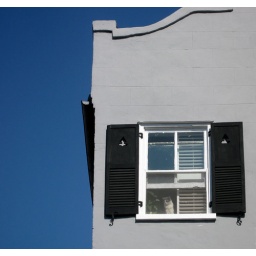
Billy spotted this kitty people watching from his perch up in a window sill...I snapped his picture.